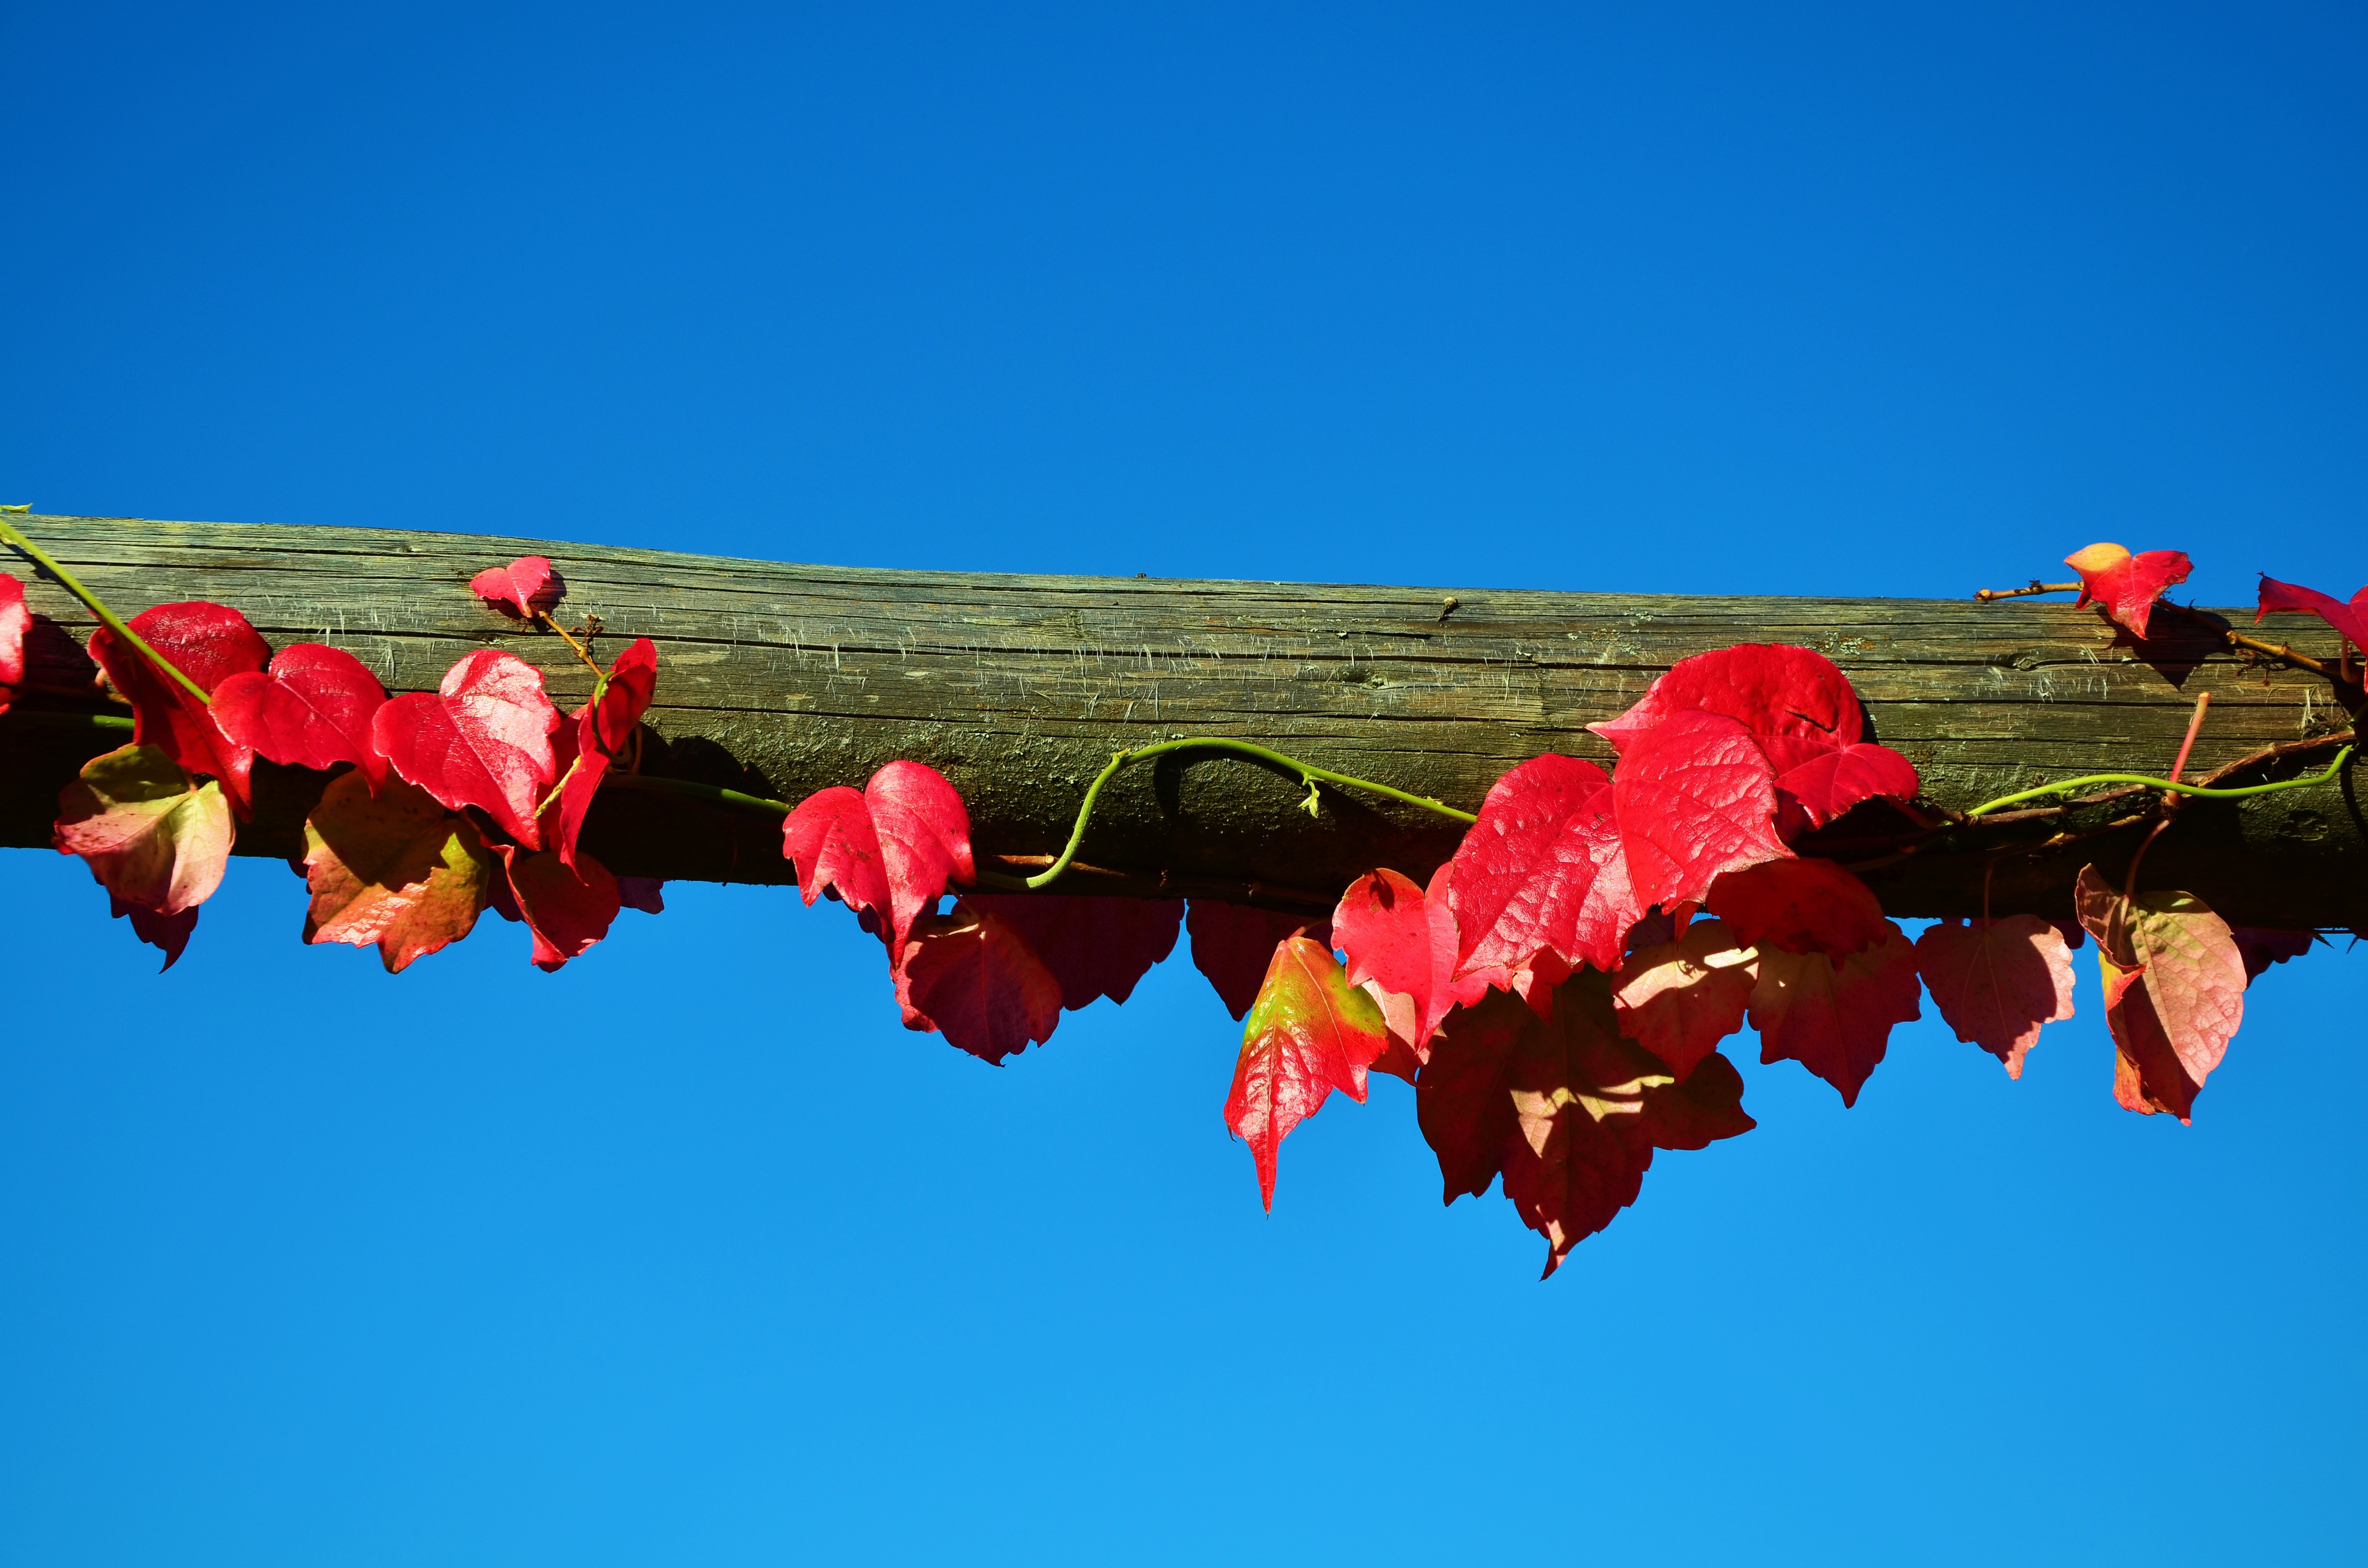
tree, nature, branch, plant, sky, vine, leaf, flower, petal, red, color, autumn, flora, season, blue sky, leaves, wine partner, flowering plant, red vine leaves, land plant